Jason Forrest

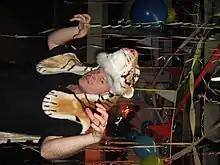
Jason Forrest preparing for Birthday Party Berlin, August, 2008

Jason Forrest is an American electronic music producer known for noisy experimental electronica and breakcore incorporating many ideas of mash-up and rock and roll. Largely produced and performed on a single computer (including live shows), his songs tend to be constructed from digital samples of found sounds and other artists' music. Until 2004 he recorded under the name Donna Summer, an allusion to disco singer Donna Summer.